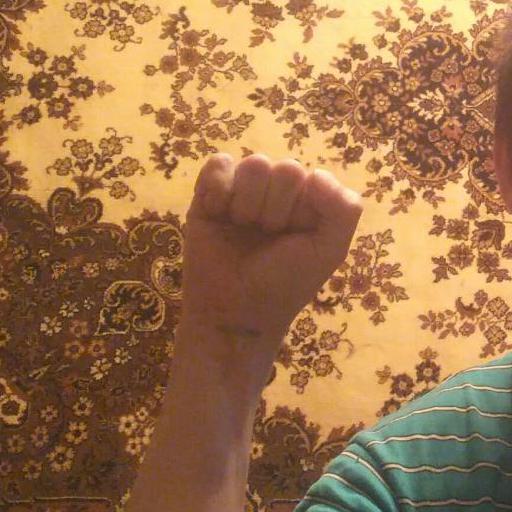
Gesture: fist